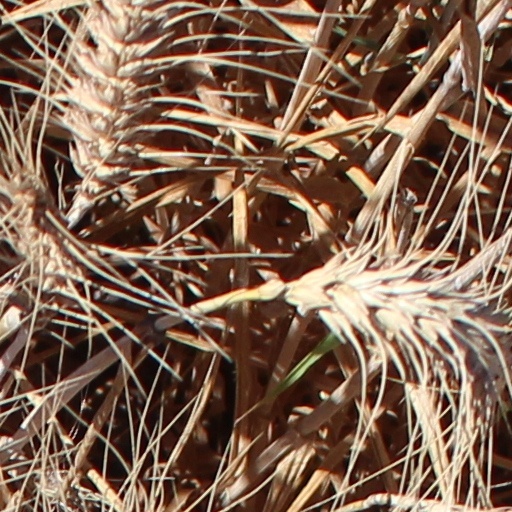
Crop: wheat